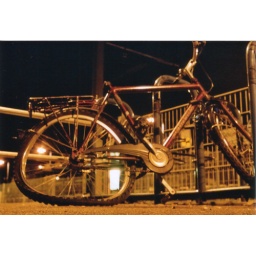
Voigtlaender Vitomatic II, Fuji Superia ASA 400 film. Dead bike in Bonn, Germany. Next to a train station